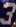
Number: 3